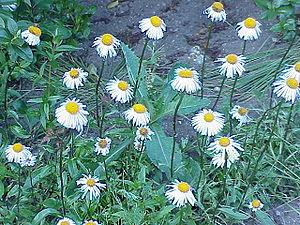
Aster est un genre de plantes dicotylédones de la famille des Asteraceae, très important par le nombre d'espèces et de variétés. Il s'agit de plantes vivaces à floraison automnale. En général, les asters sont rustiques et faciles à cultiver.